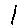
Label: 1